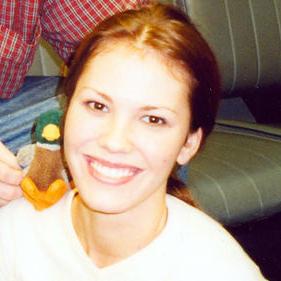
Age: 21